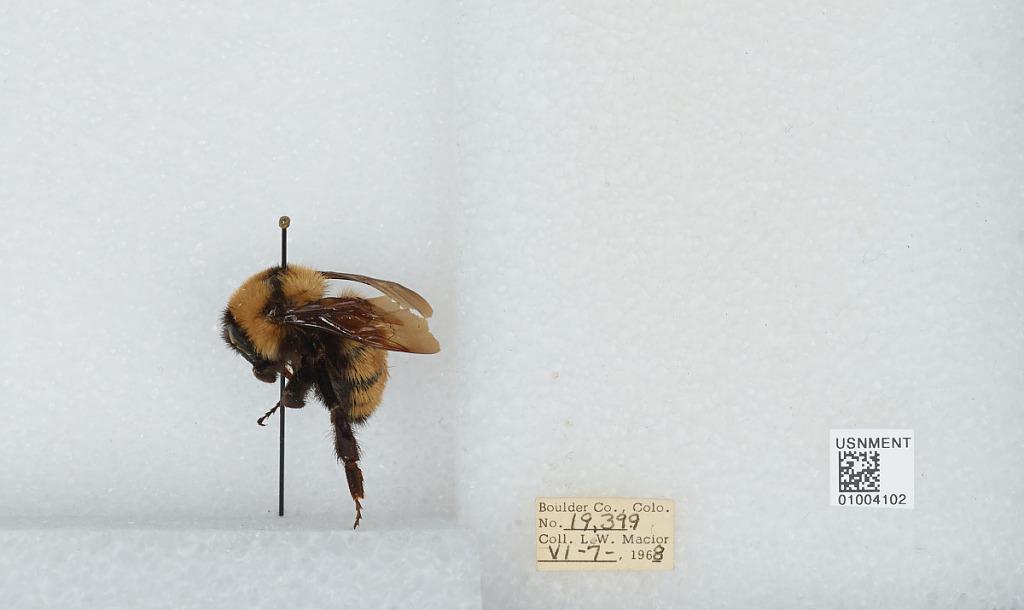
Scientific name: Bombus (Fervidobombus) fervidus fervidus (Fabricius)
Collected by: L. Macior
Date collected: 1968-6-7
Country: United States
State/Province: Colorado
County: Boulder
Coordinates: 40.09, -105.36